Kumbukumbu Room

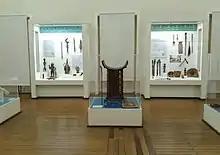
General view room with African and Afro-Brazilian objects, in the National Museum. (2015).

The Kumbukumbu Room, or Kumbukumbu Room: Africa, Memory and Heritage, or Kumbukumbu Exhibition, was one of the spaces of the National Museum of Brazil, destroyed by the fire of 2018. The name of the room refers to a word in Swahili, used for "objects, people or events that make us think about the past."